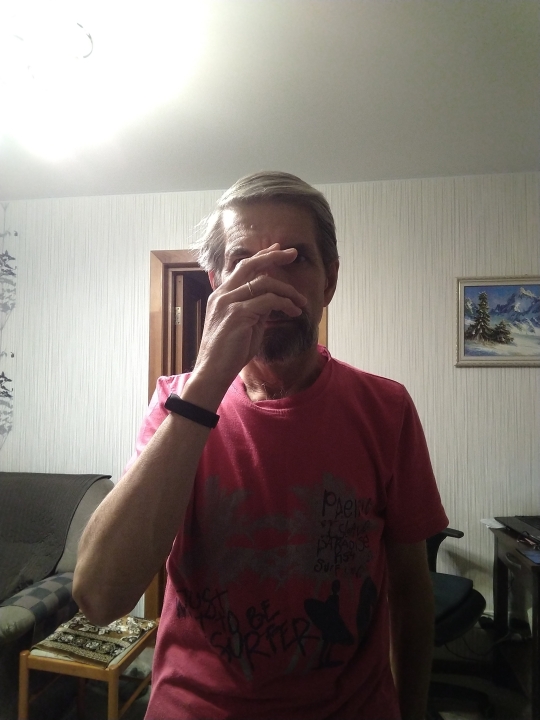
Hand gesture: no_gesture